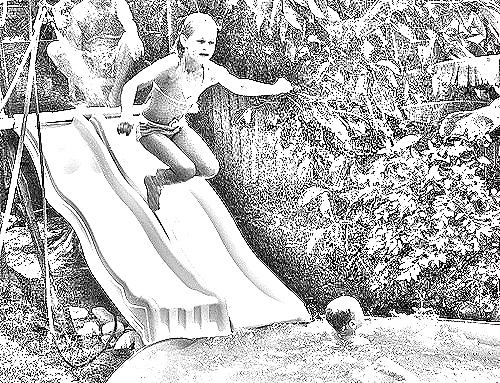
Portrait style: Sketch Portrait